Basque Workers' Solidarity

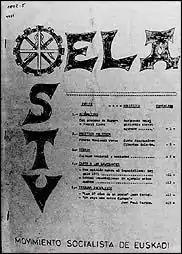
ELA-STV publication from 1971

It was opposed to the influence of trade unions who appealed to a working class ethos (Socialist UGT and Anarchist CNT), advocating instead a Basque nationalist outlook. Initially, ELA-STV was centered on projects of mutual assistance between its affiliates, as a vehicle for social security. It expanded with much more success in Guipúzcoa and Biscay than in Navarre and Álava.